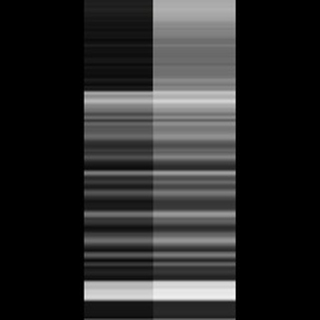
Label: sugarcane_yellow_leaf_disease